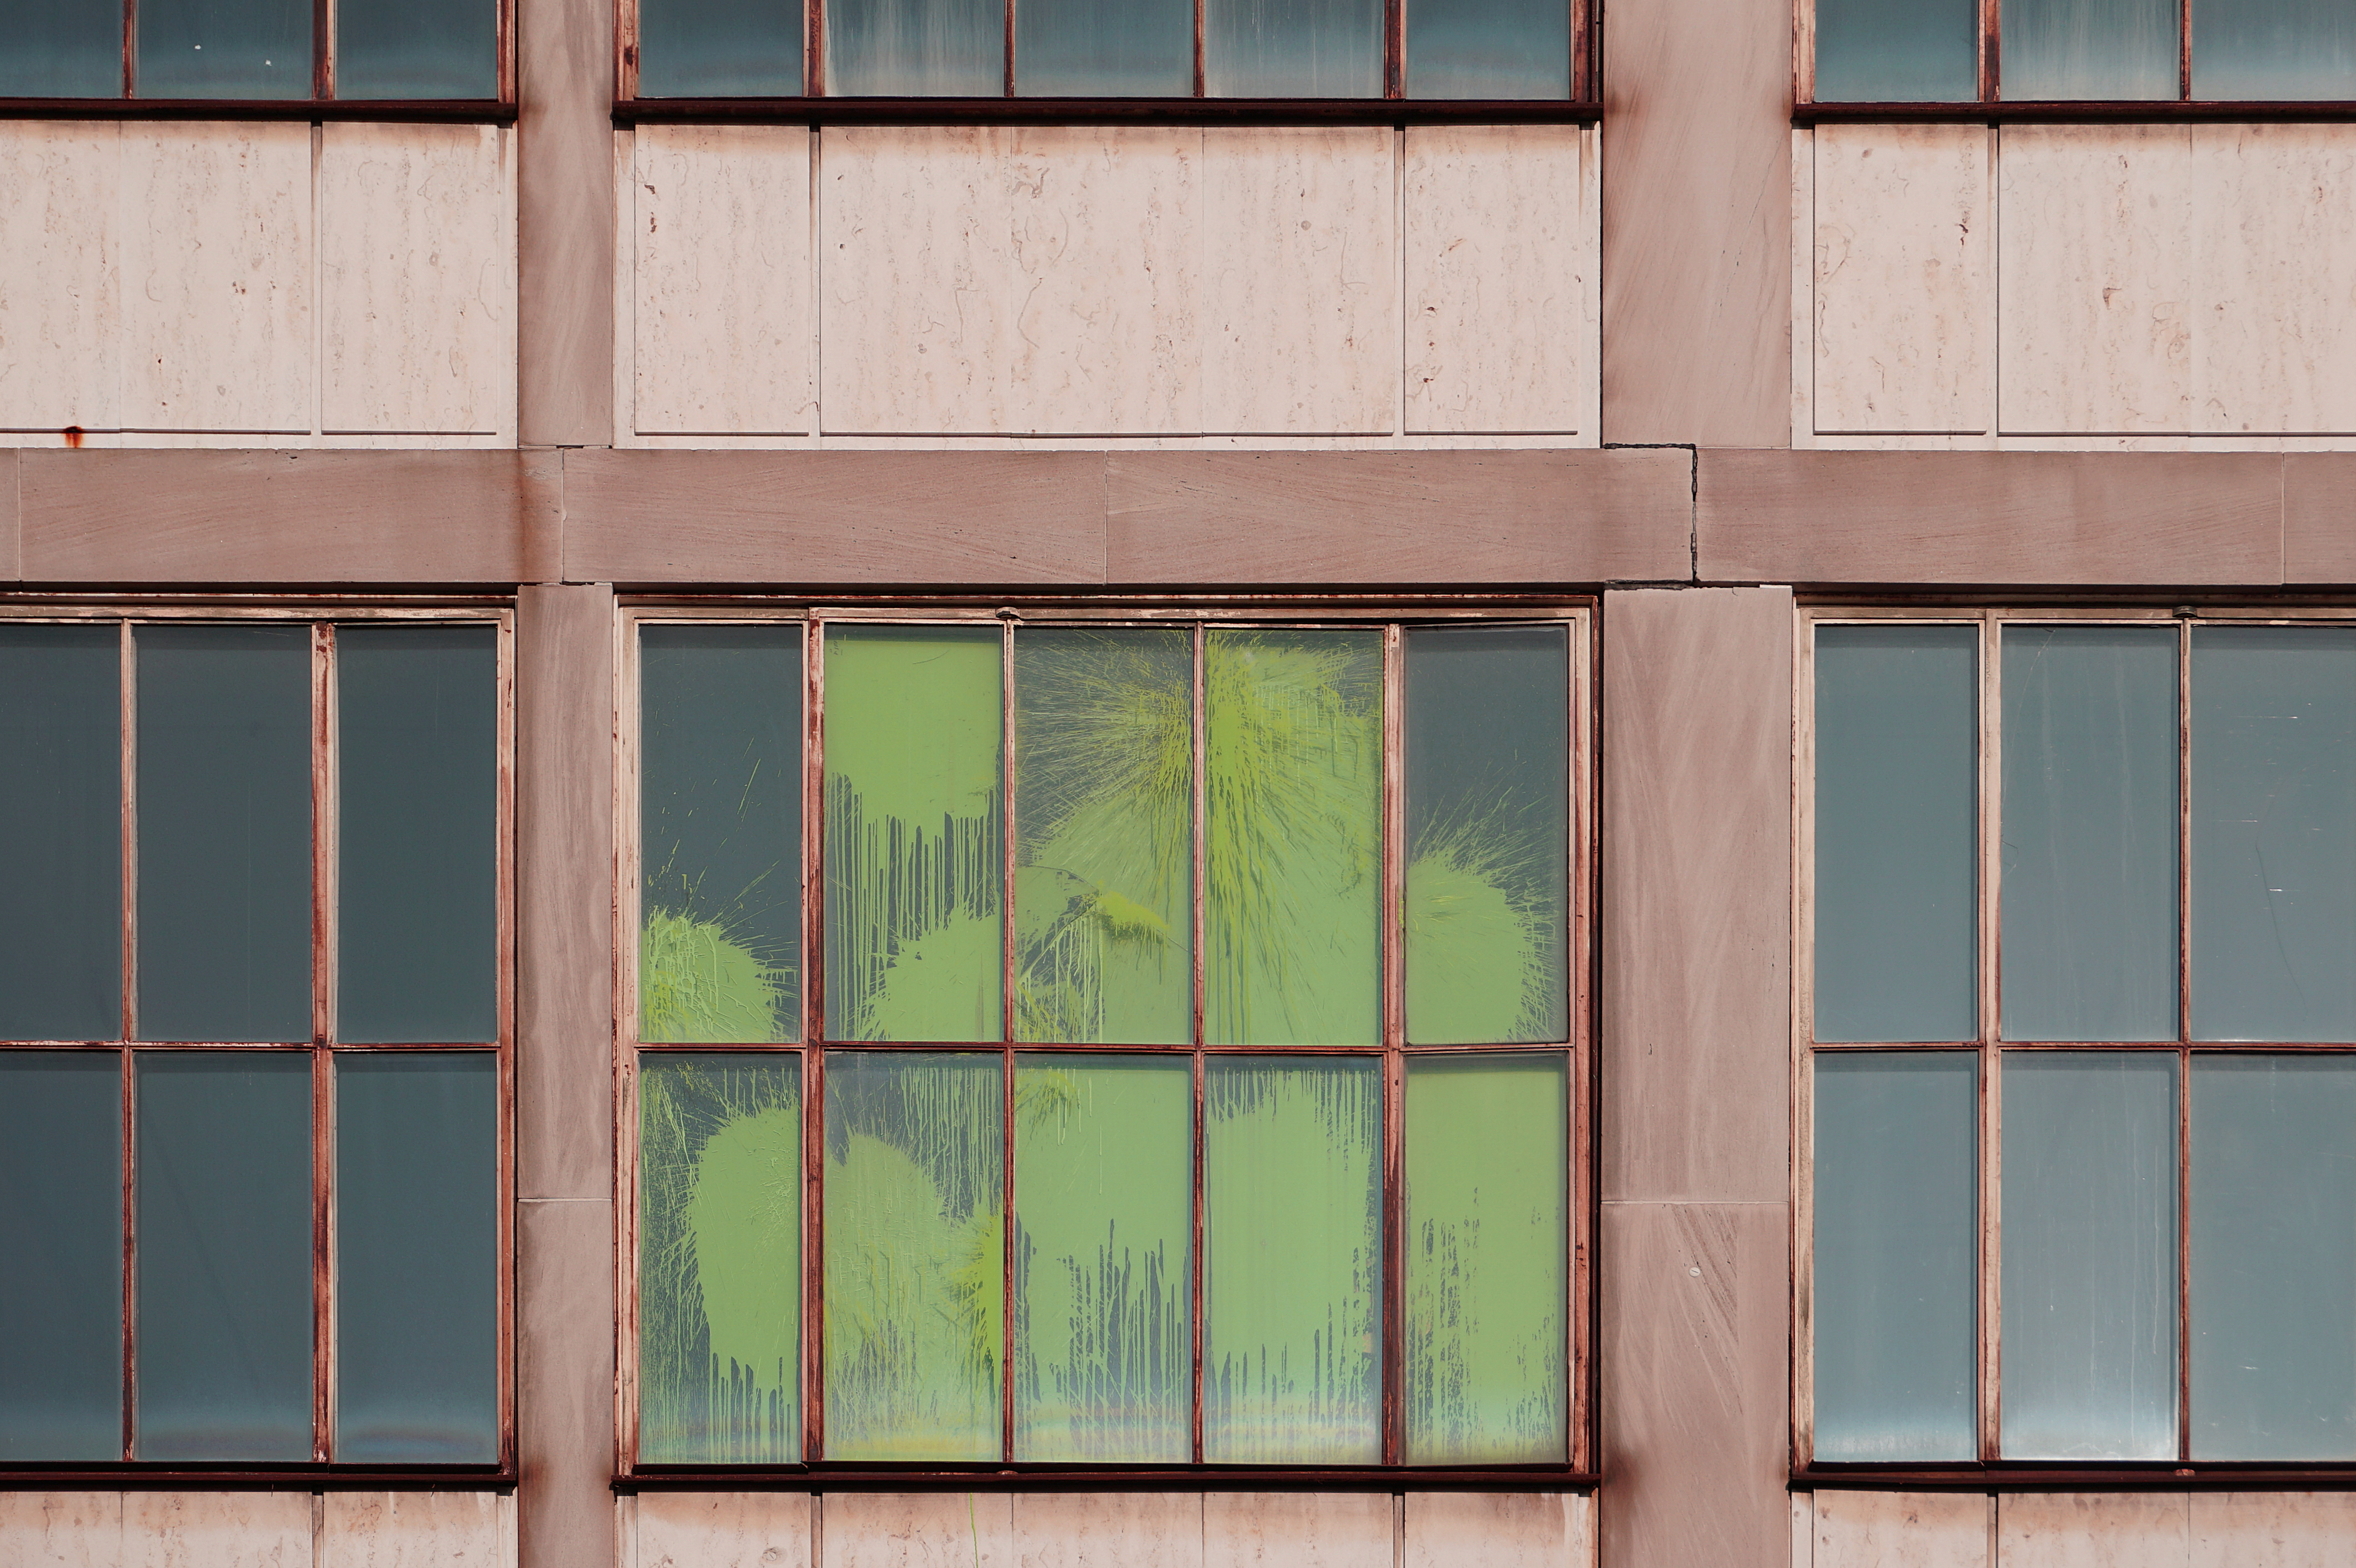
architecture, wood, house, window, glass, building, wall, line, green, color, facade, abandoned, blue, door, interior design, symmetry, window covering